Williamsburg Bridge

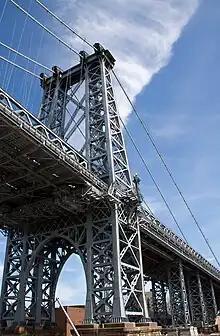
View of one suspension tower

By 1912, some of the smaller cables in the bridge's anchorages had already snapped, as they had not been galvanized during construction. To strengthen the bridge, workers installed new pins to connect the trusses of the approach spans and main span, which was completed in 1914. Workers also added several support towers under either side span. The Brooklyn Rapid Transit Company (BRT) threatened to stop operating streetcars across the bridge in 1915 due to disagreements over streetcar fees. A state judge ruled the next year that the BRT did not have to pay any fees because it also ran rapid transit across the bridge. Through the late 1910s, there were continued disputes over whether streetcar companies should pay to use the bridge. One city official claimed in 1918 that congestion on the Williamsburg Bridge had worsened because the BRT sent streetcars across the bridge without paying any fees.